1094

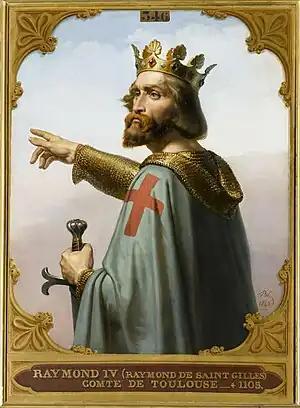
Portrait of Raymond IV, Count of Toulouse from 1094

Year 1094 (MXCIV) was a common year starting on Sunday of the Julian calendar.